Sophie von Hatzfeldt

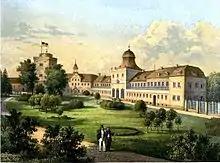
The Hatzfeld Palace c. 1860, edition by Alexander Duncker

In 1822, Sophie was forced to marry her distant cousin, Count Edmund von Hatzfeldt-Wildenburg (28 December 1798 in – 14 January 1874 in Düsseldorf) with whom she had three children (including Paul von Hatzfeldt, who was Ambassador to London and Constantinople, Foreign Secretary, and Head of the Foreign Office). The marriage was unhappy, as her husband was controlling her money and her movements. They separated in 1833.